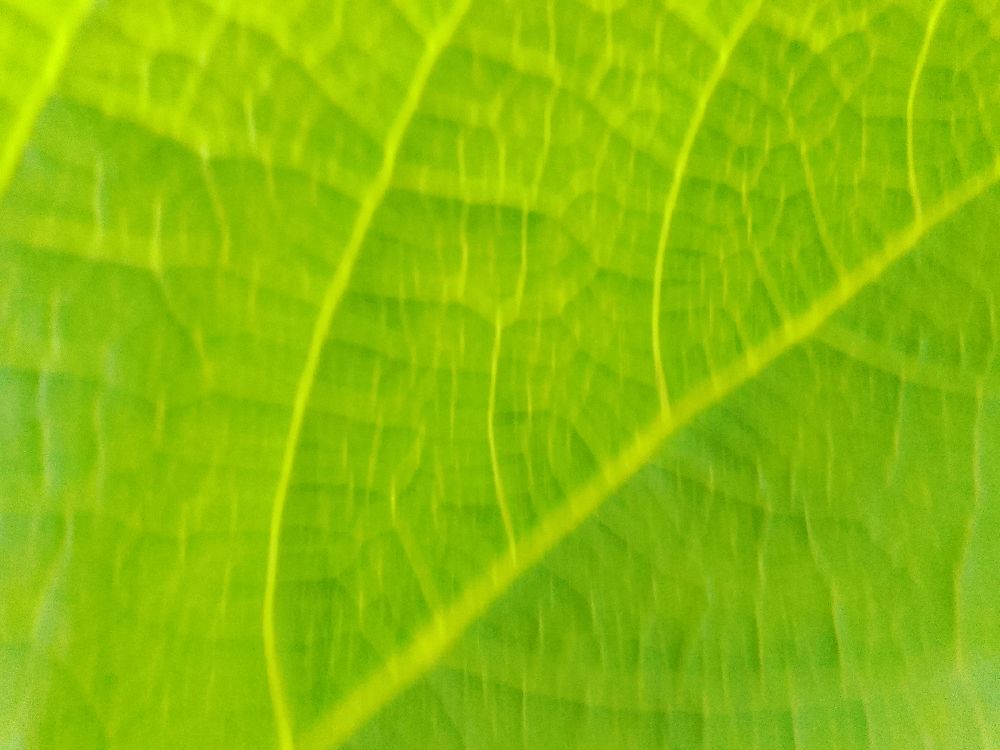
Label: healthy